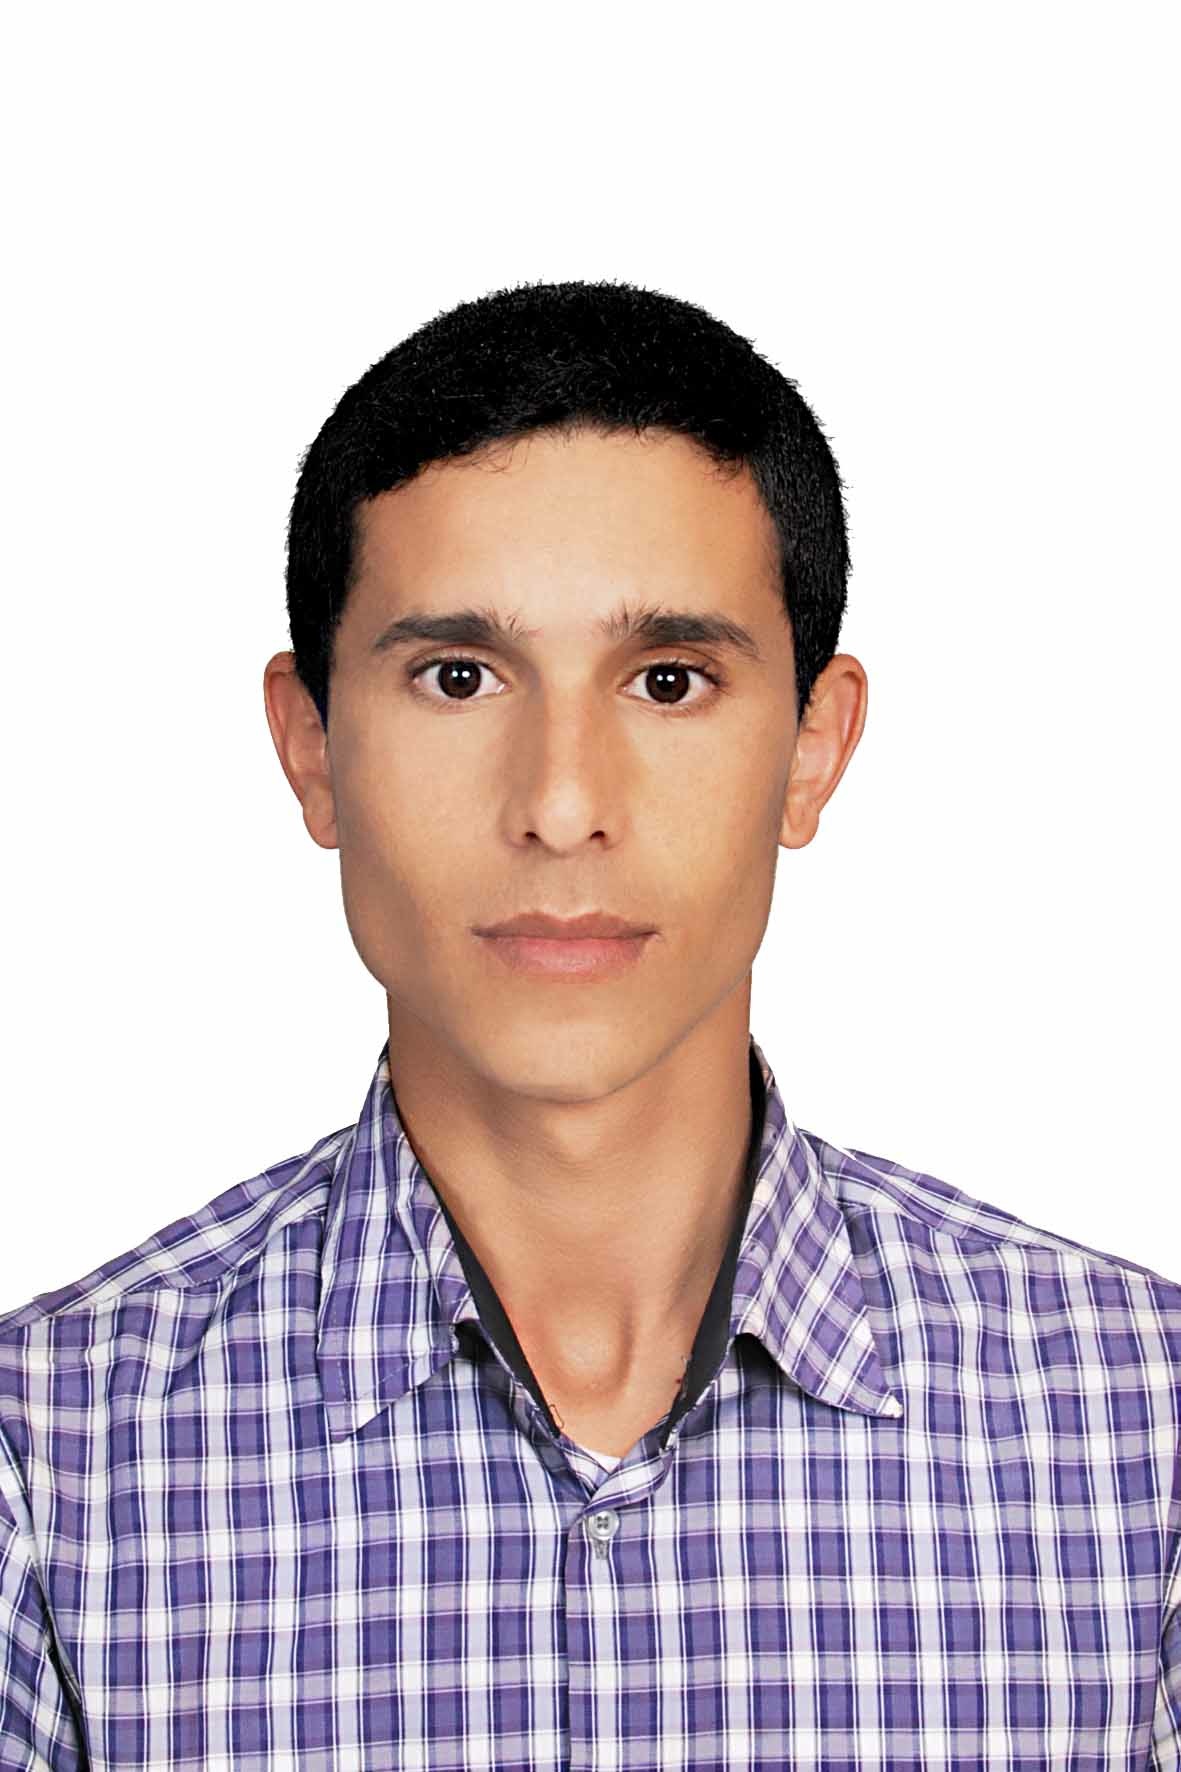
person, male, singer, finger, professional, hairstyle, mouth, face, nose, head, organ, sense